Henry Trollope

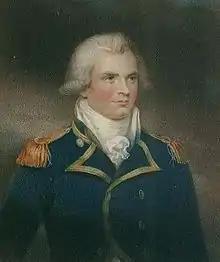
Sir Henry Trollope

Admiral Sir Henry Trollope, GCB (20 April 1756 – 2 November 1839) was an officer of the British Royal Navy.